Listening station

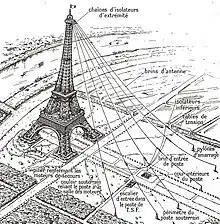
Use of the Eiffel Tower as a listening station to intercept wireless telegraphy (French: "télégraphie sans fil" T.S.F.) 1914

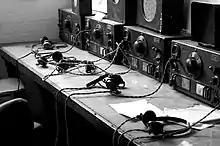
British radio listening station from the Second World War, equipped with the National HRO shortwave radio receivers

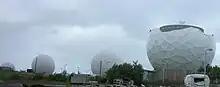
The radomes of "listening station" RAF Menwith Hill, England, often referred to as "golf balls", protect the parabolic antennas from the weather. On the right radome, which was not yet completely finished in June 2008, part of the parabolic dish can still be seen.

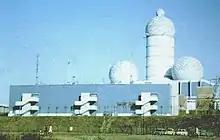
Partial view of the US listening station site at Teufelsberg, Berlin, Germany; Field Station Berlin, 1974

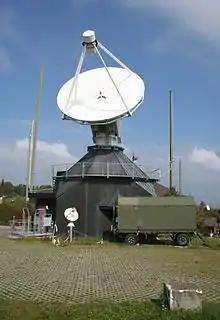
Receiving station of the Onyx interception system in Zimmerwald (Canton of Bern), Switzerland

A radio listening station (also: listening post, radio intercept station or wireless intercept station, W/T station for wireless telegraphy) is a facility used for military reconnaissance, especially telecommunications reconnaissance (also known as "signals intelligence SIGINT") by "intercepting" radio transmitter communications. In contrast to the original eavesdropping on an acoustic speech conversation, radio eavesdropping stations are used to eavesdrop on the information transmitted wirelessly using radio technology. For this purpose, highly sensitive radio receivers and suitable receiving antennas are used (see images).